List of experimental cat breeds

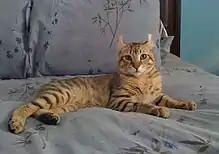
The Highlander cat is a deliberate cross between the Desert Lynx and the Jungle Curl breeds

The following is a list of experimental cat breeds and crossbreeds that do not have the recognition of any major national or international cat registries, such as The International Cat Association (TICA) in the US, Europe, and Australasia; the Governing Council of the Cat Fancy (GCCF) in the UK, the Fédération Internationale Féline (FiFE) in continental Europe, the Cat Fanciers' Association (CFA) in North America, or the more recent World Cat Federation based in Germany. Such a breed may be recognized by one of the smaller cat registries. Smaller registries include the Rare and Exotic Feline Registry (REFR), and others.